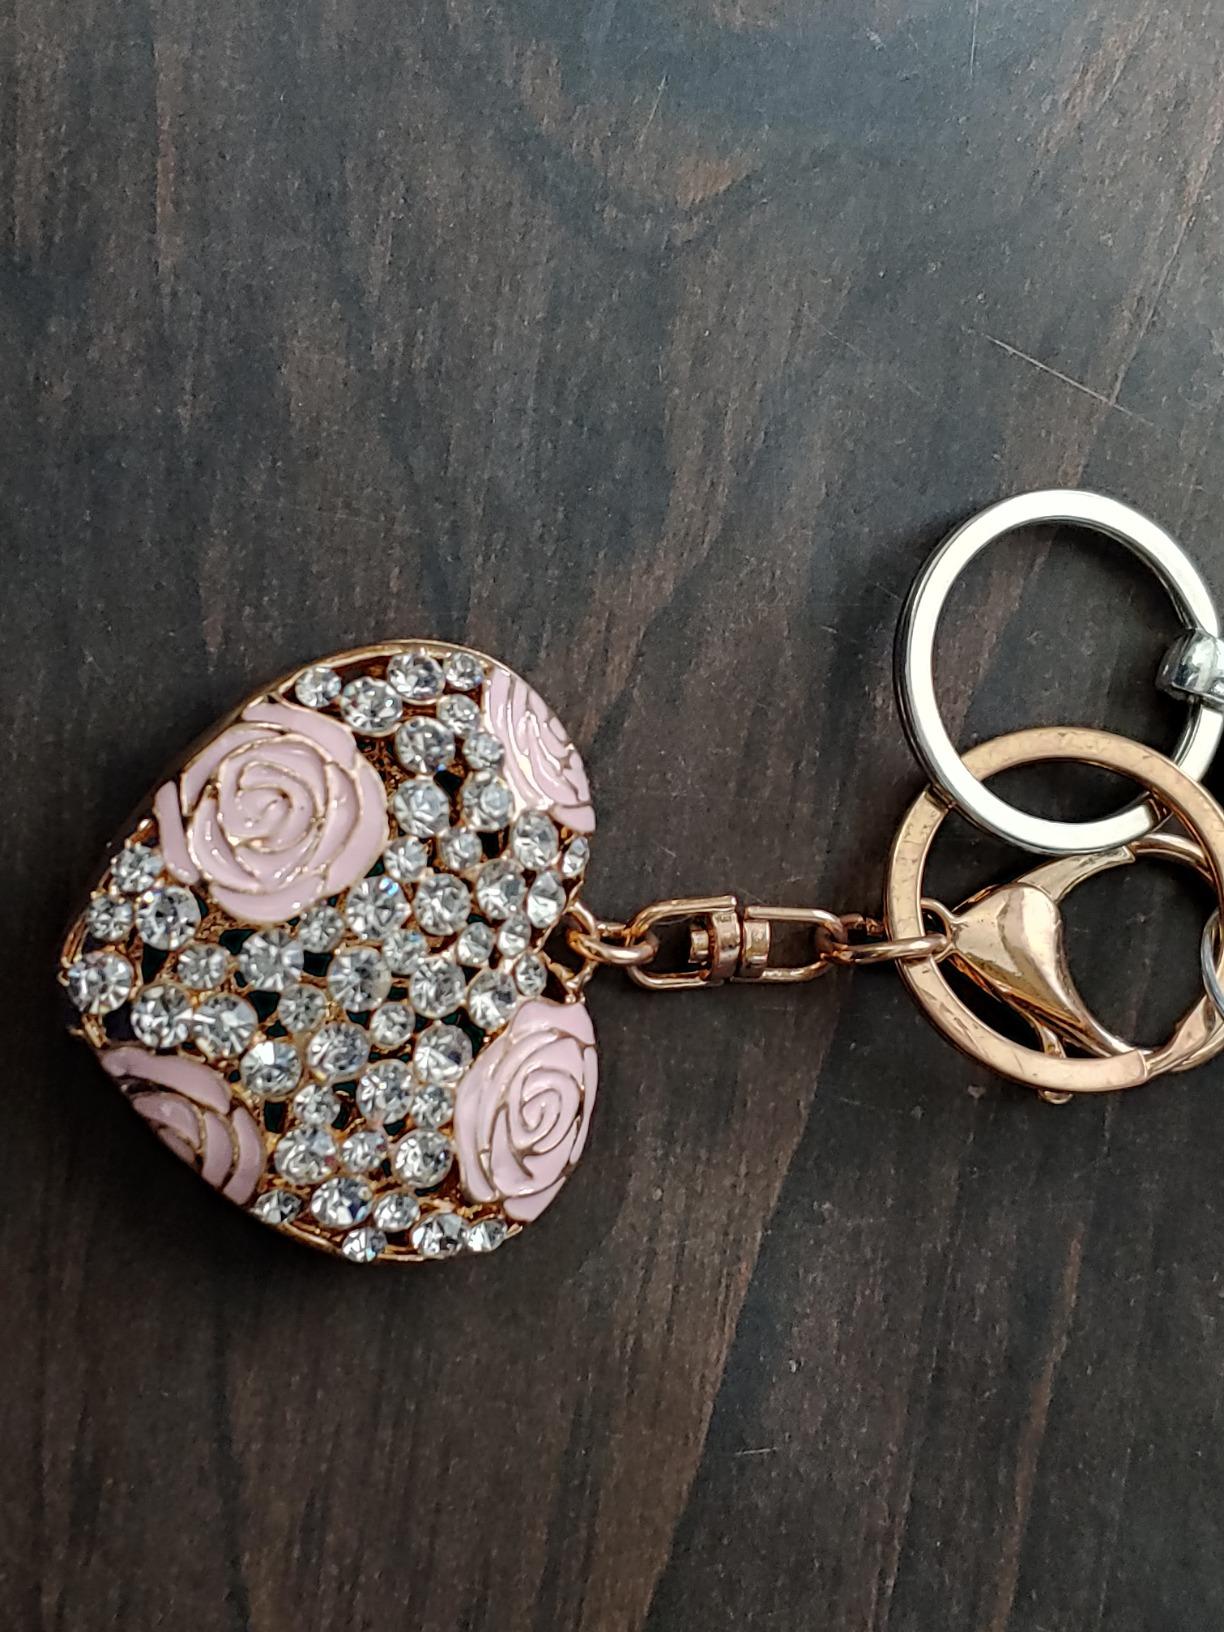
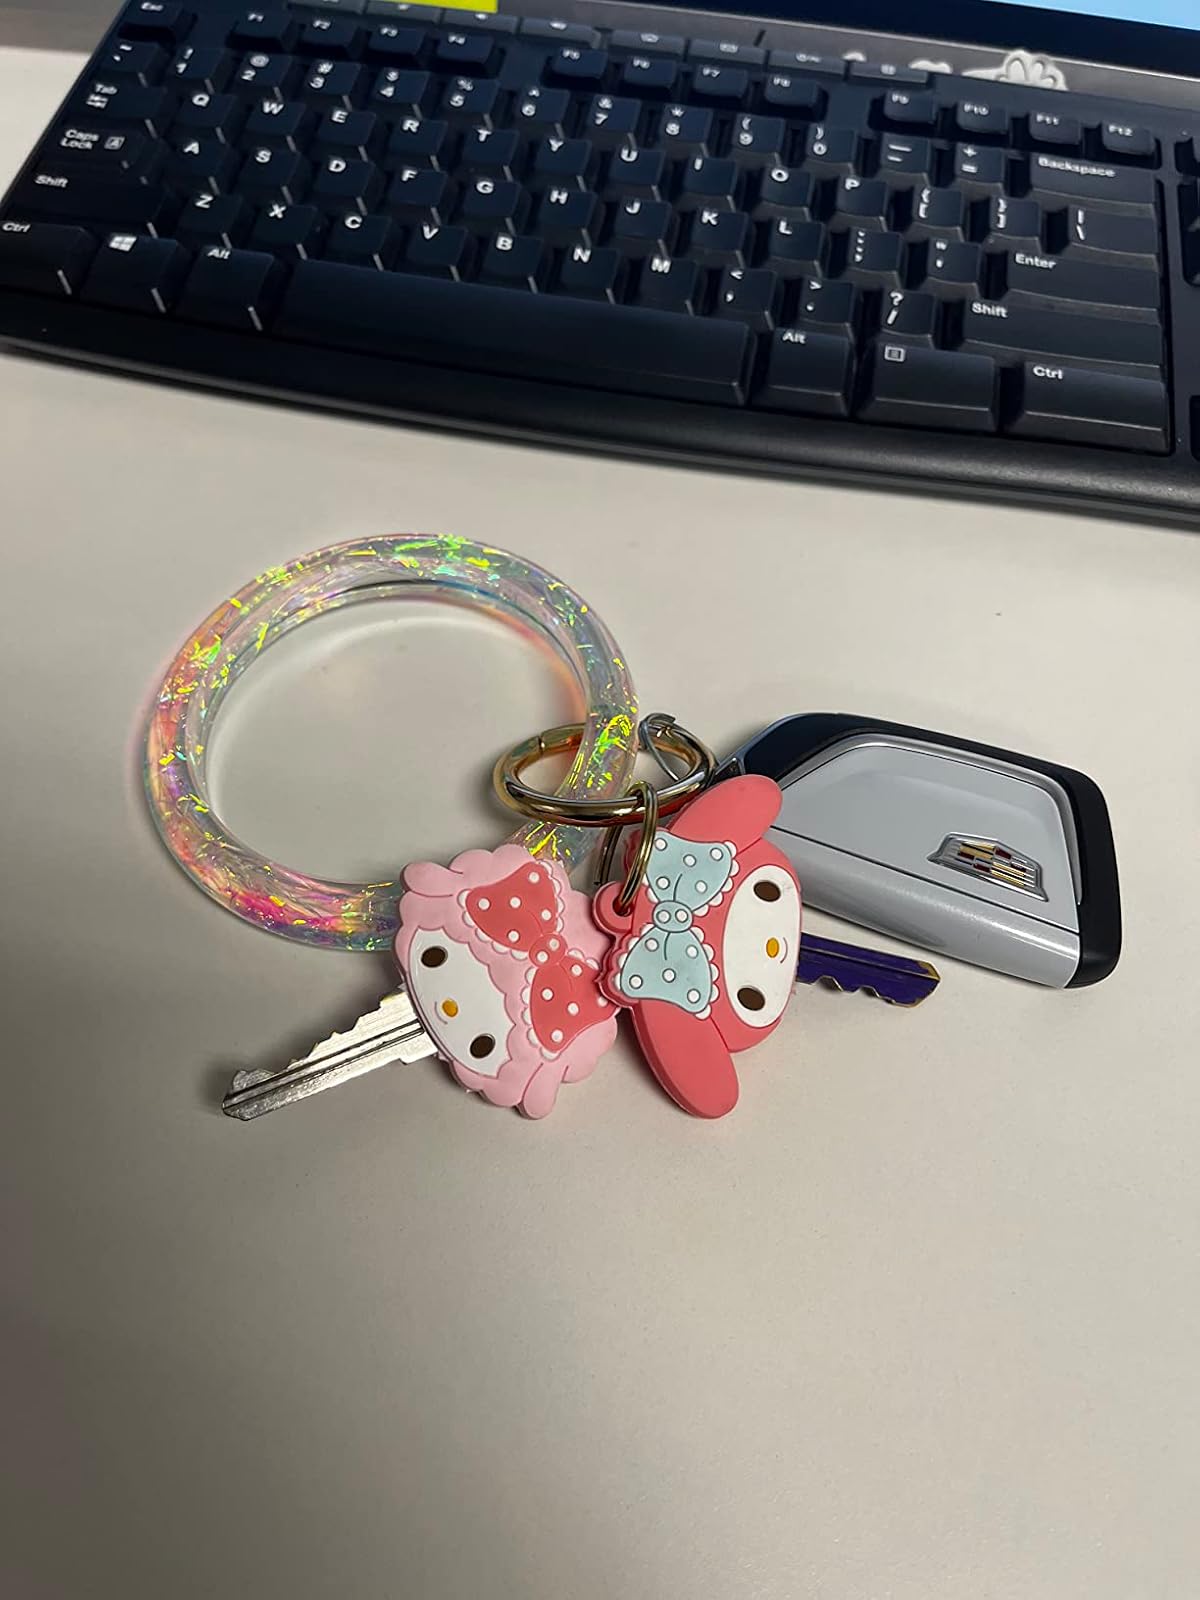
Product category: accessories_keychain
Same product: no